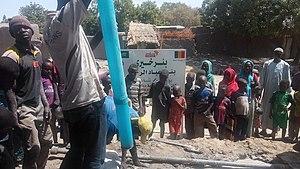
Le moment de joie des personnes complétant le forage de puits dans leurs villages et leur joie This is an image with the theme ""Play"" from: Chad"
En dépit de ressources naturelles considérables, le Tchad est parmi les pays les plus pauvres du monde. Traditionnellement, l’économie du Tchad était principalement agricole. La production significative de pétrole commence vers la fin de 2002.